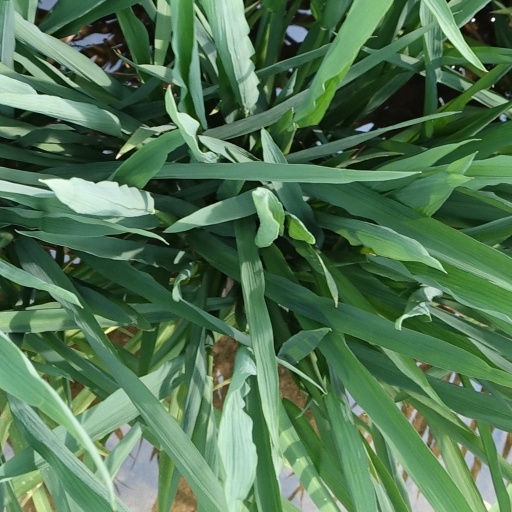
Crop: rice